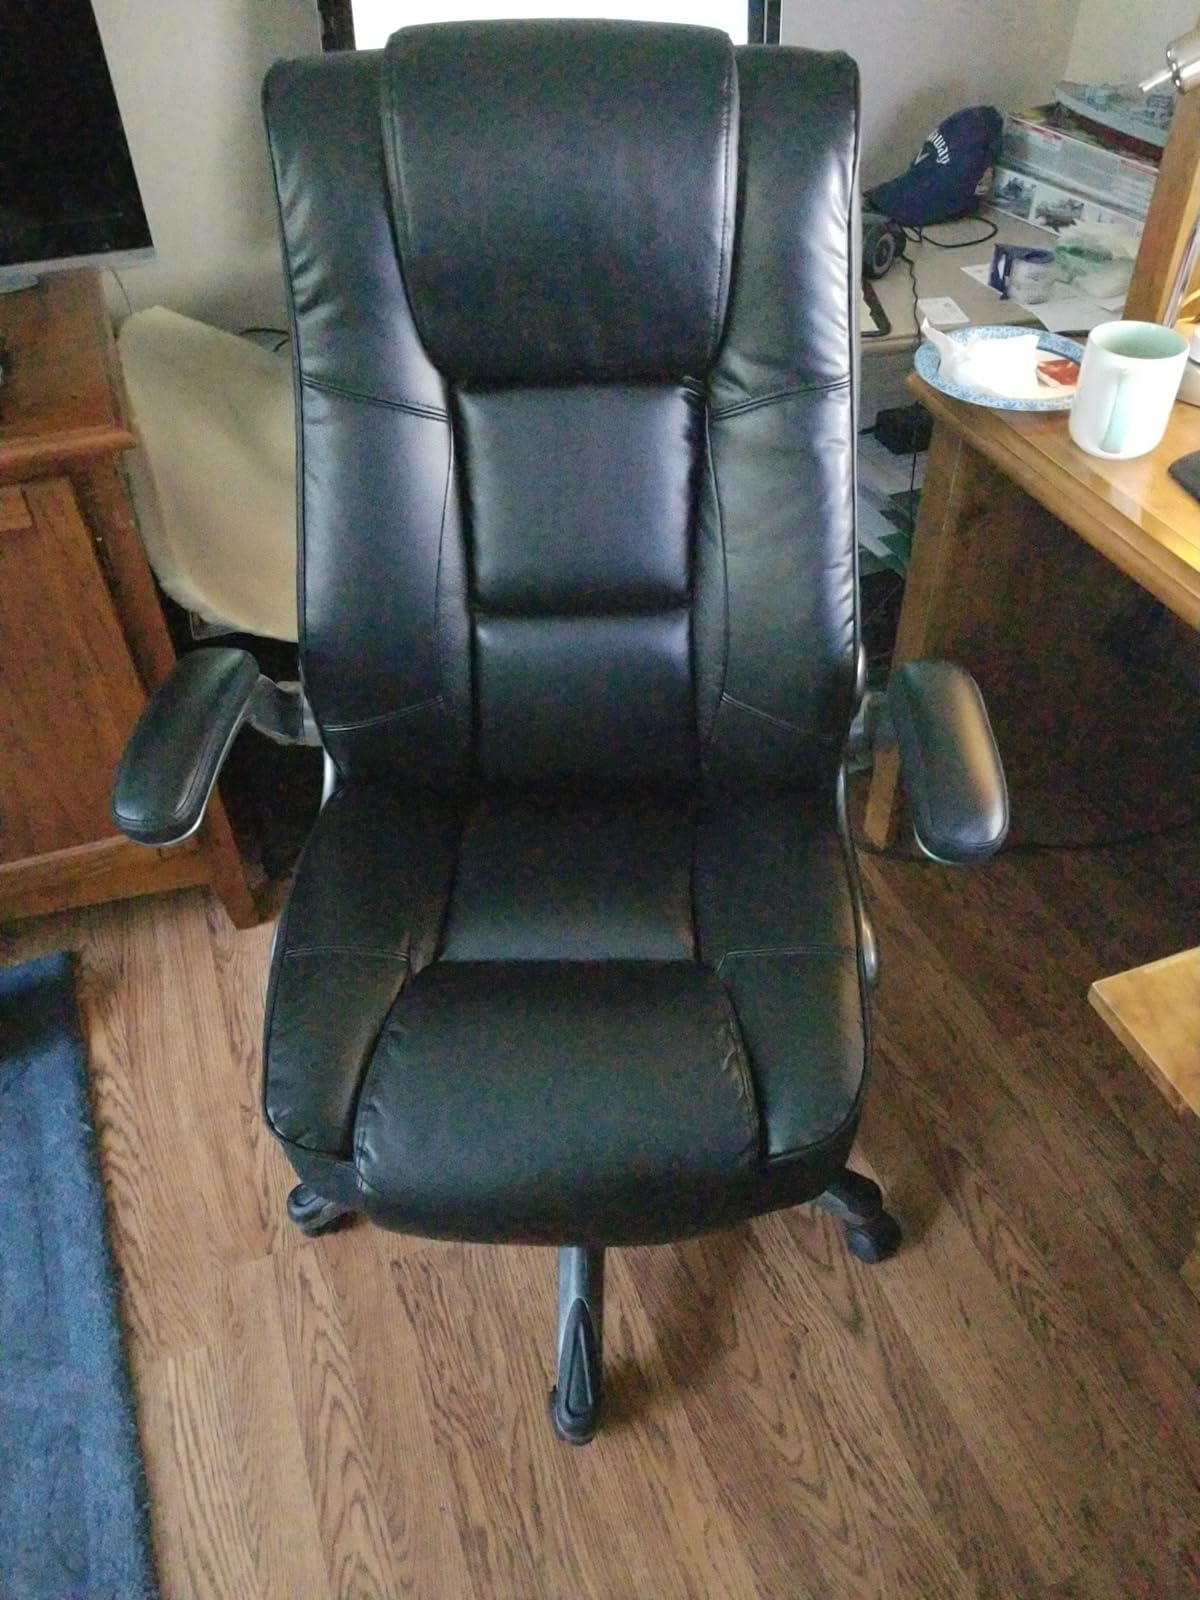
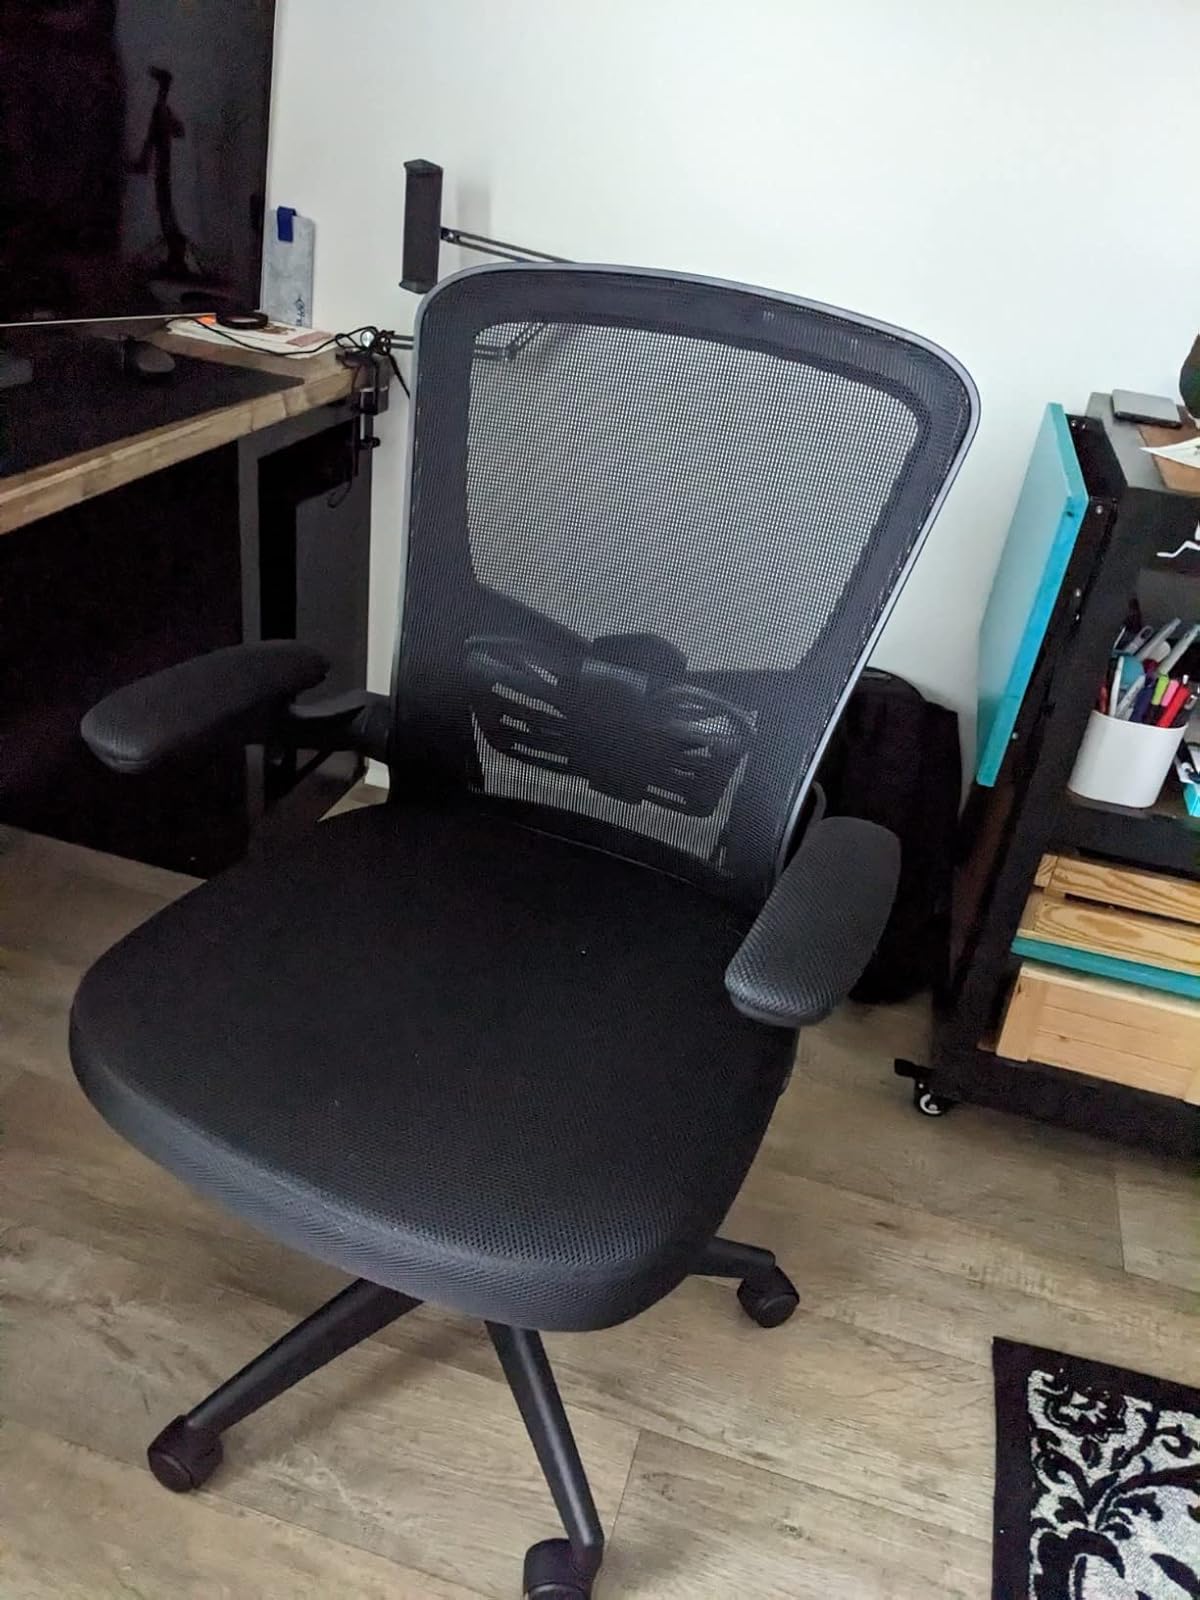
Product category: items_chair
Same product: no